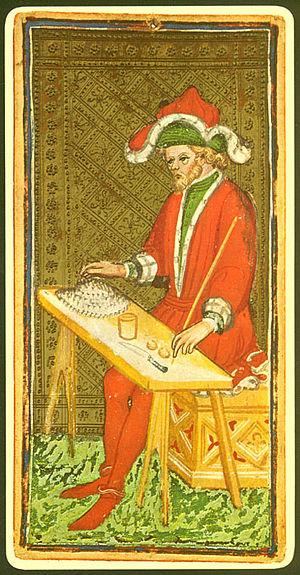
Le tarot Visconti-Sforza est un ensemble de cartes de tarot du XVᵉ siècle et l'un des plus anciens connus. Il a eu un impact significatif sur la composition visuelle, la numérotation et l'interprétation des cartes à jouer modernes.